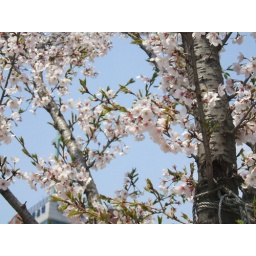
Some great flowers in bloom right now. Crab apple and magnolias abound.